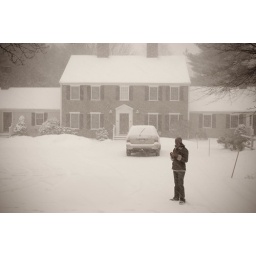
Talia about to take a picture of me standing in front of my grandmother's home in Weston, MA.